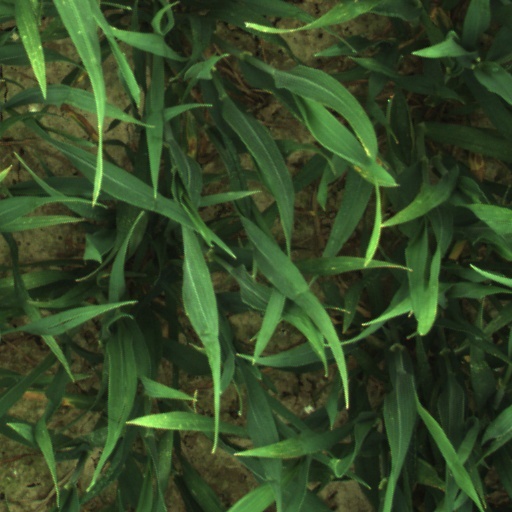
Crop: wheat